Mary Van Duzer-Sayer House

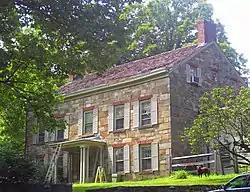
Front (east) elevation and north profile,with work on house, 2008

The Mary Van Duzer-Sayer House is the main residence of a former farm on Taylor Road near the hamlet of Mountainville in the Town of Cornwall, New York, United States. It is a stone Federal style house built in 1832.